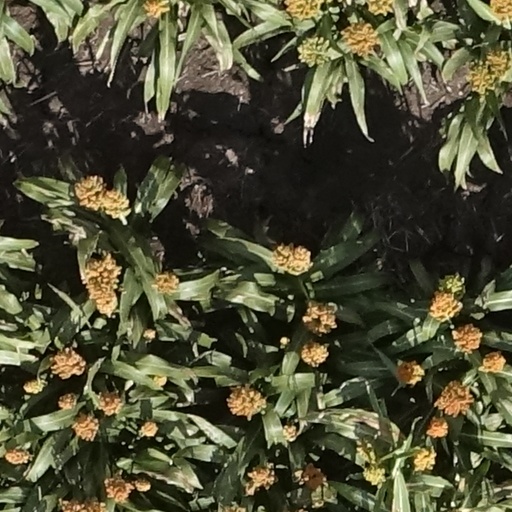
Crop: sorghum